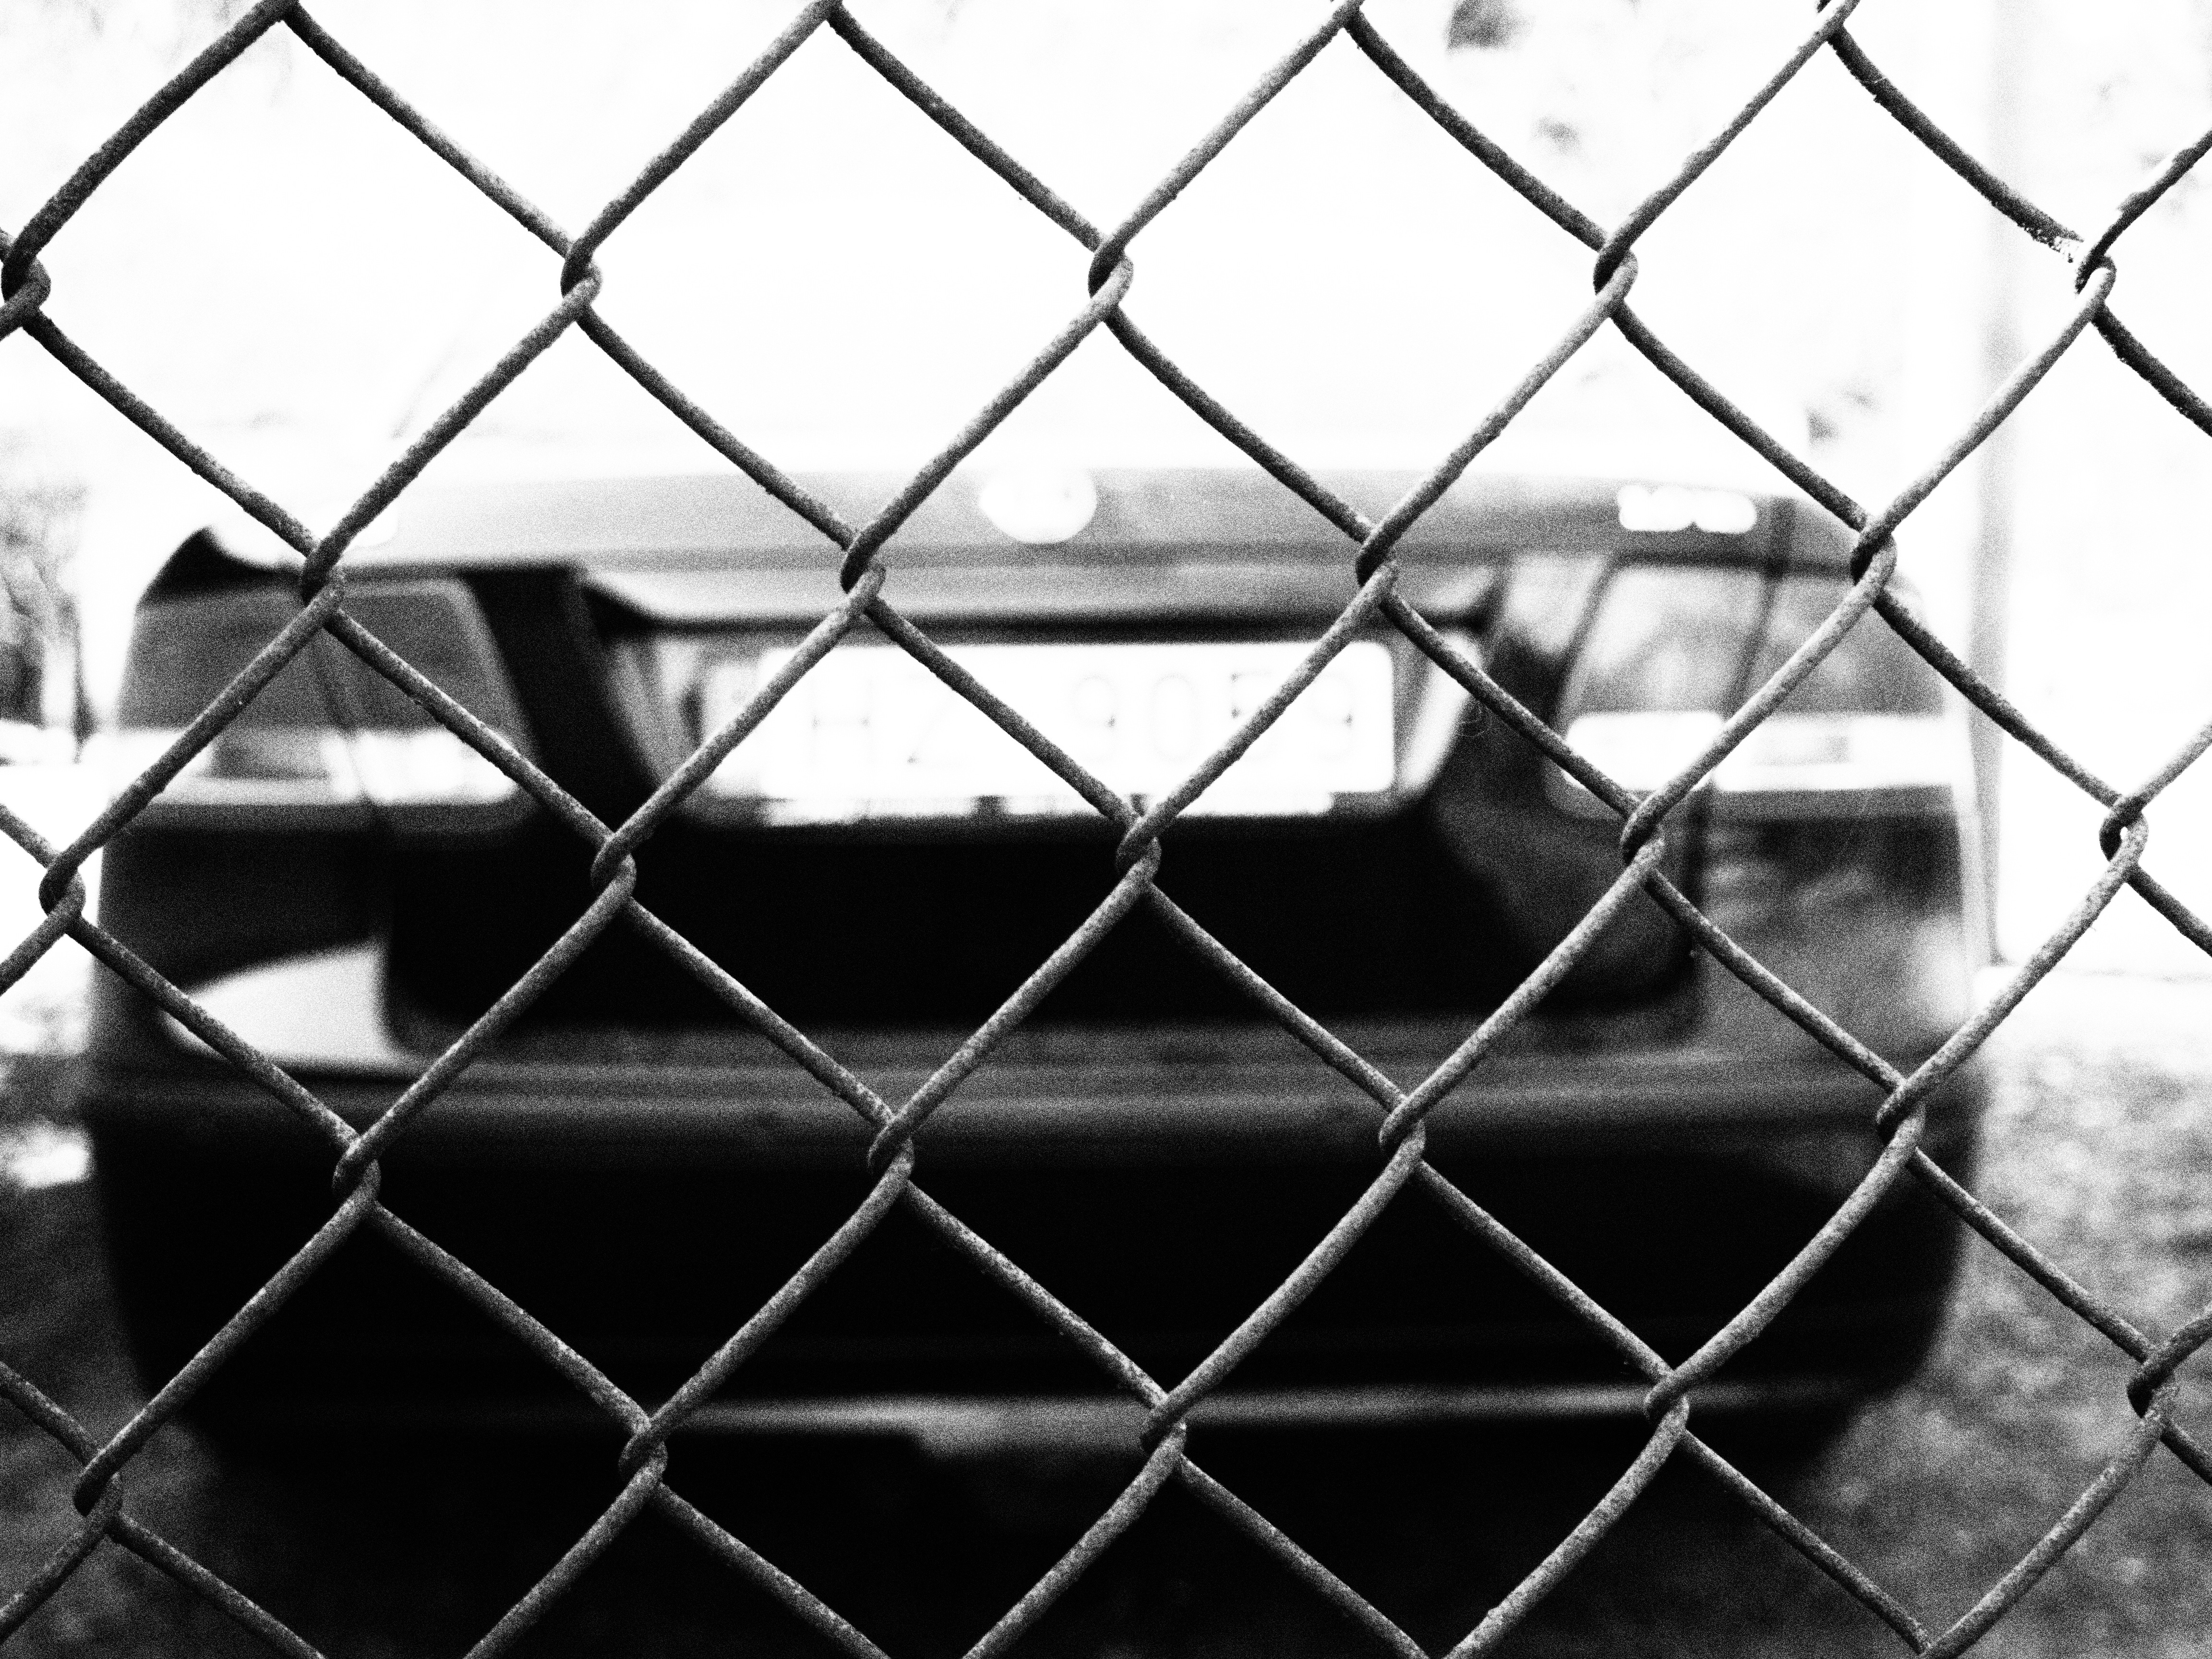
black and white, photography, window, glass, pattern, line, black, monochrome, circle, design, net, symmetry, shape, monochrome photography